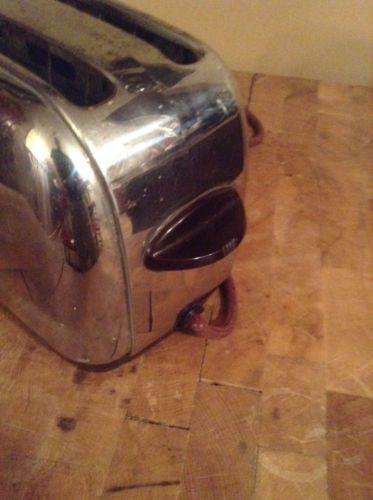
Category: toaster